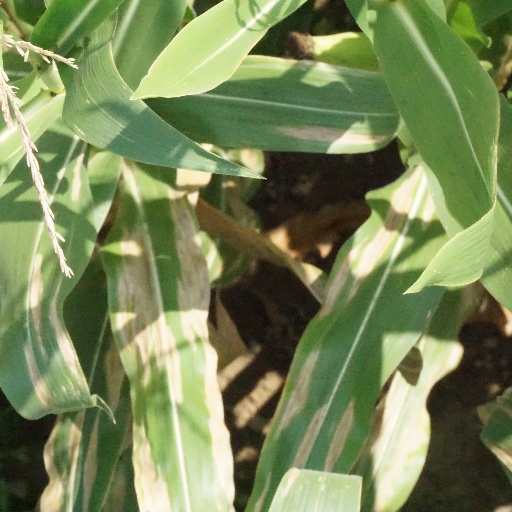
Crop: maize; corn